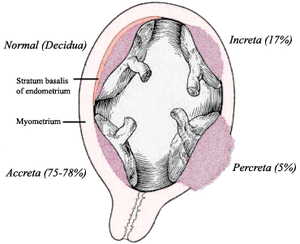
Le placenta accreta est une insertion du placenta dans le myomètre ayant pour conséquence un risque élevé de complications lors de l'accouchement